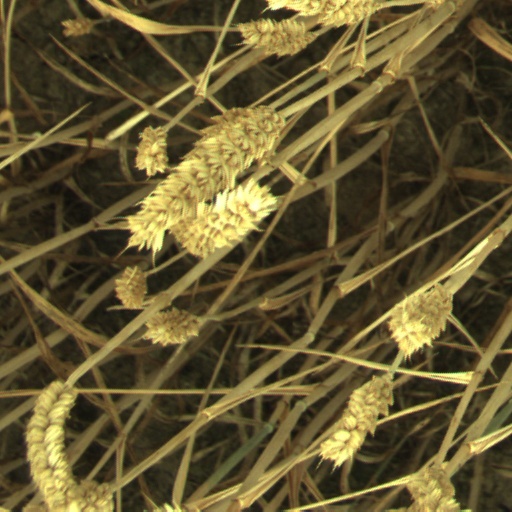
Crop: wheat